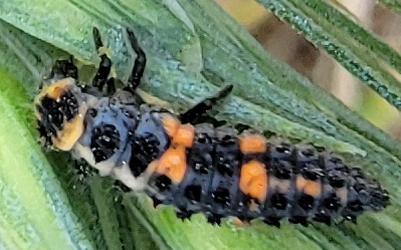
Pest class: predators